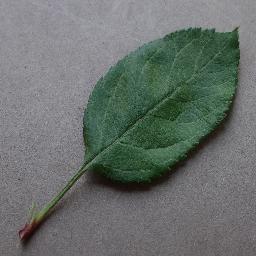
Label: Apple___healthy